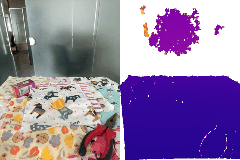
Label: orange